History of the Jews in Scotland

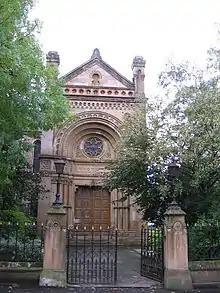
Garnethill Synagogue in Glasgow

The history of the Jews in Scotland goes back to at least the 17th century. It is not known when Jews first arrived in Scotland, with the earliest concrete historical references to a Jewish presence in Scotland being from the late 17th century. Most Scottish Jews today are of Ashkenazi background who mainly settled in Edinburgh, then in Glasgow in the mid-19th century. In 2013 the Edinburgh Jewish Studies Network curated an online exhibition based on archival holdings and maps in the National Library of Scotland exploring the influence of the community on the city.